West Wildwood, New Jersey

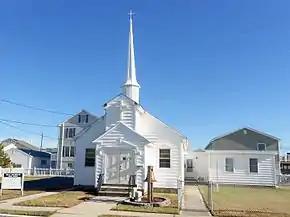
West Wildwood Bible Church

The 2010 United States census counted 603 people, 276 households, and 160 families in the borough. The population density was . There were 893 housing units at an average density of . The racial makeup was 95.36% (575) White, 1.49% (9) Black or African American, 0.00% (0) Native American, 0.00% (0) Asian, 0.00% (0) Pacific Islander, 0.66% (4) from other races, and 2.49% (15) from two or more races. Hispanic or Latino of any race were 2.65% (16) of the population.